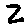
Label: 2